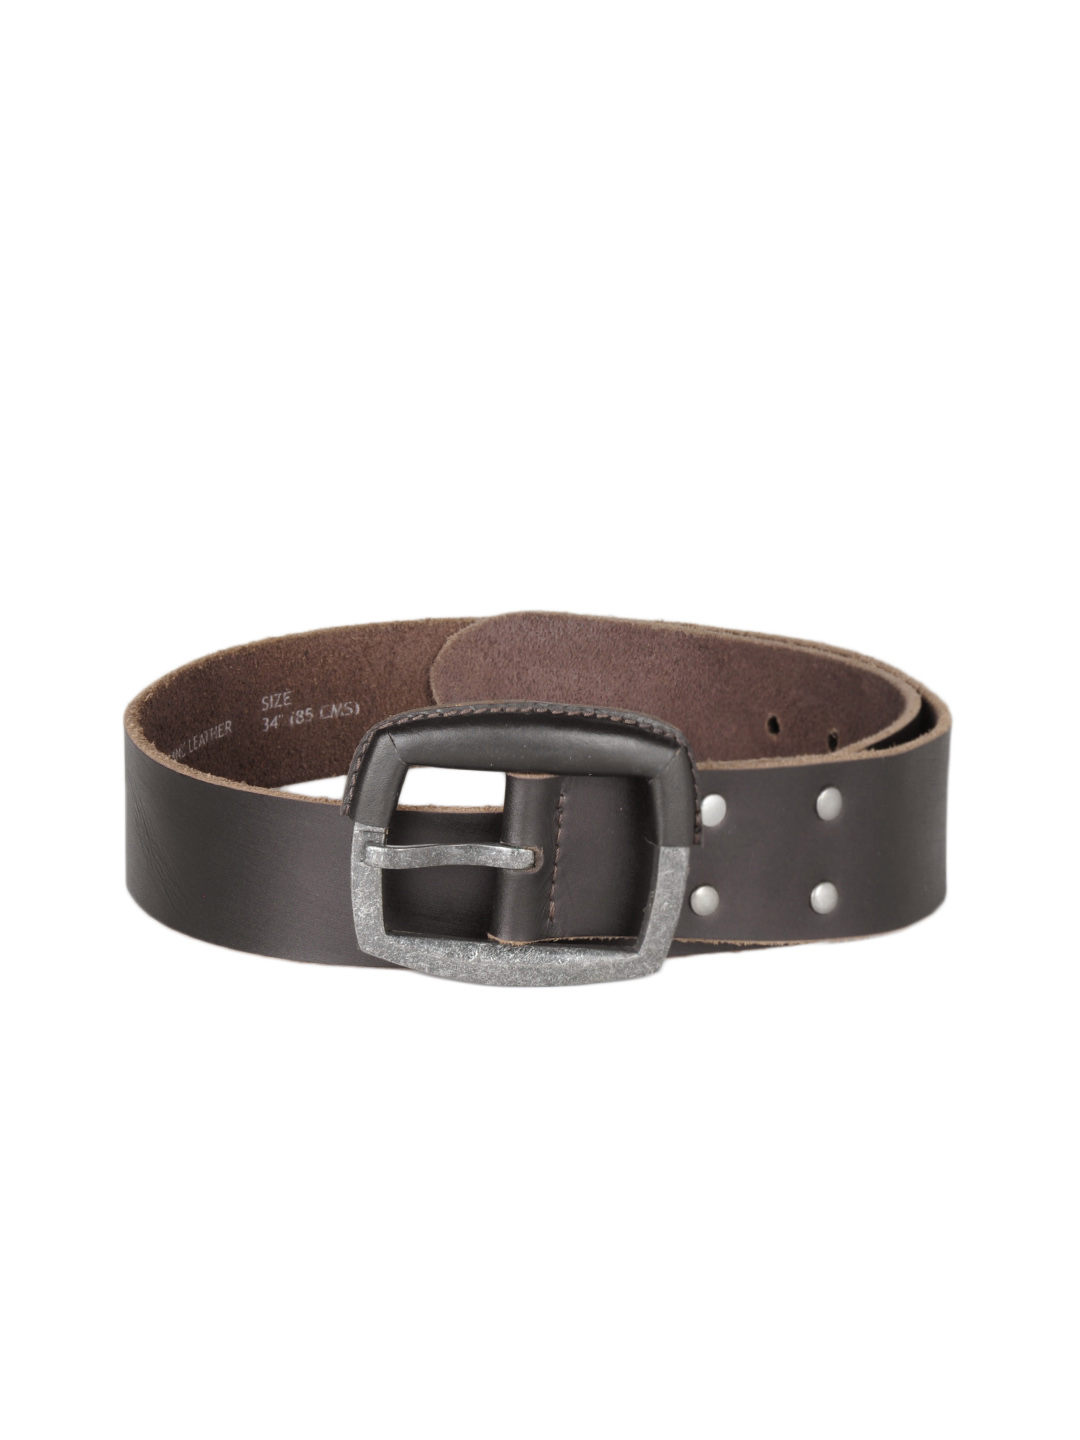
Wrangler Men Brown Belt
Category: Accessories / Belts / Belts
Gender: Men
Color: Brown
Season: Summer 2012
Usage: Casual